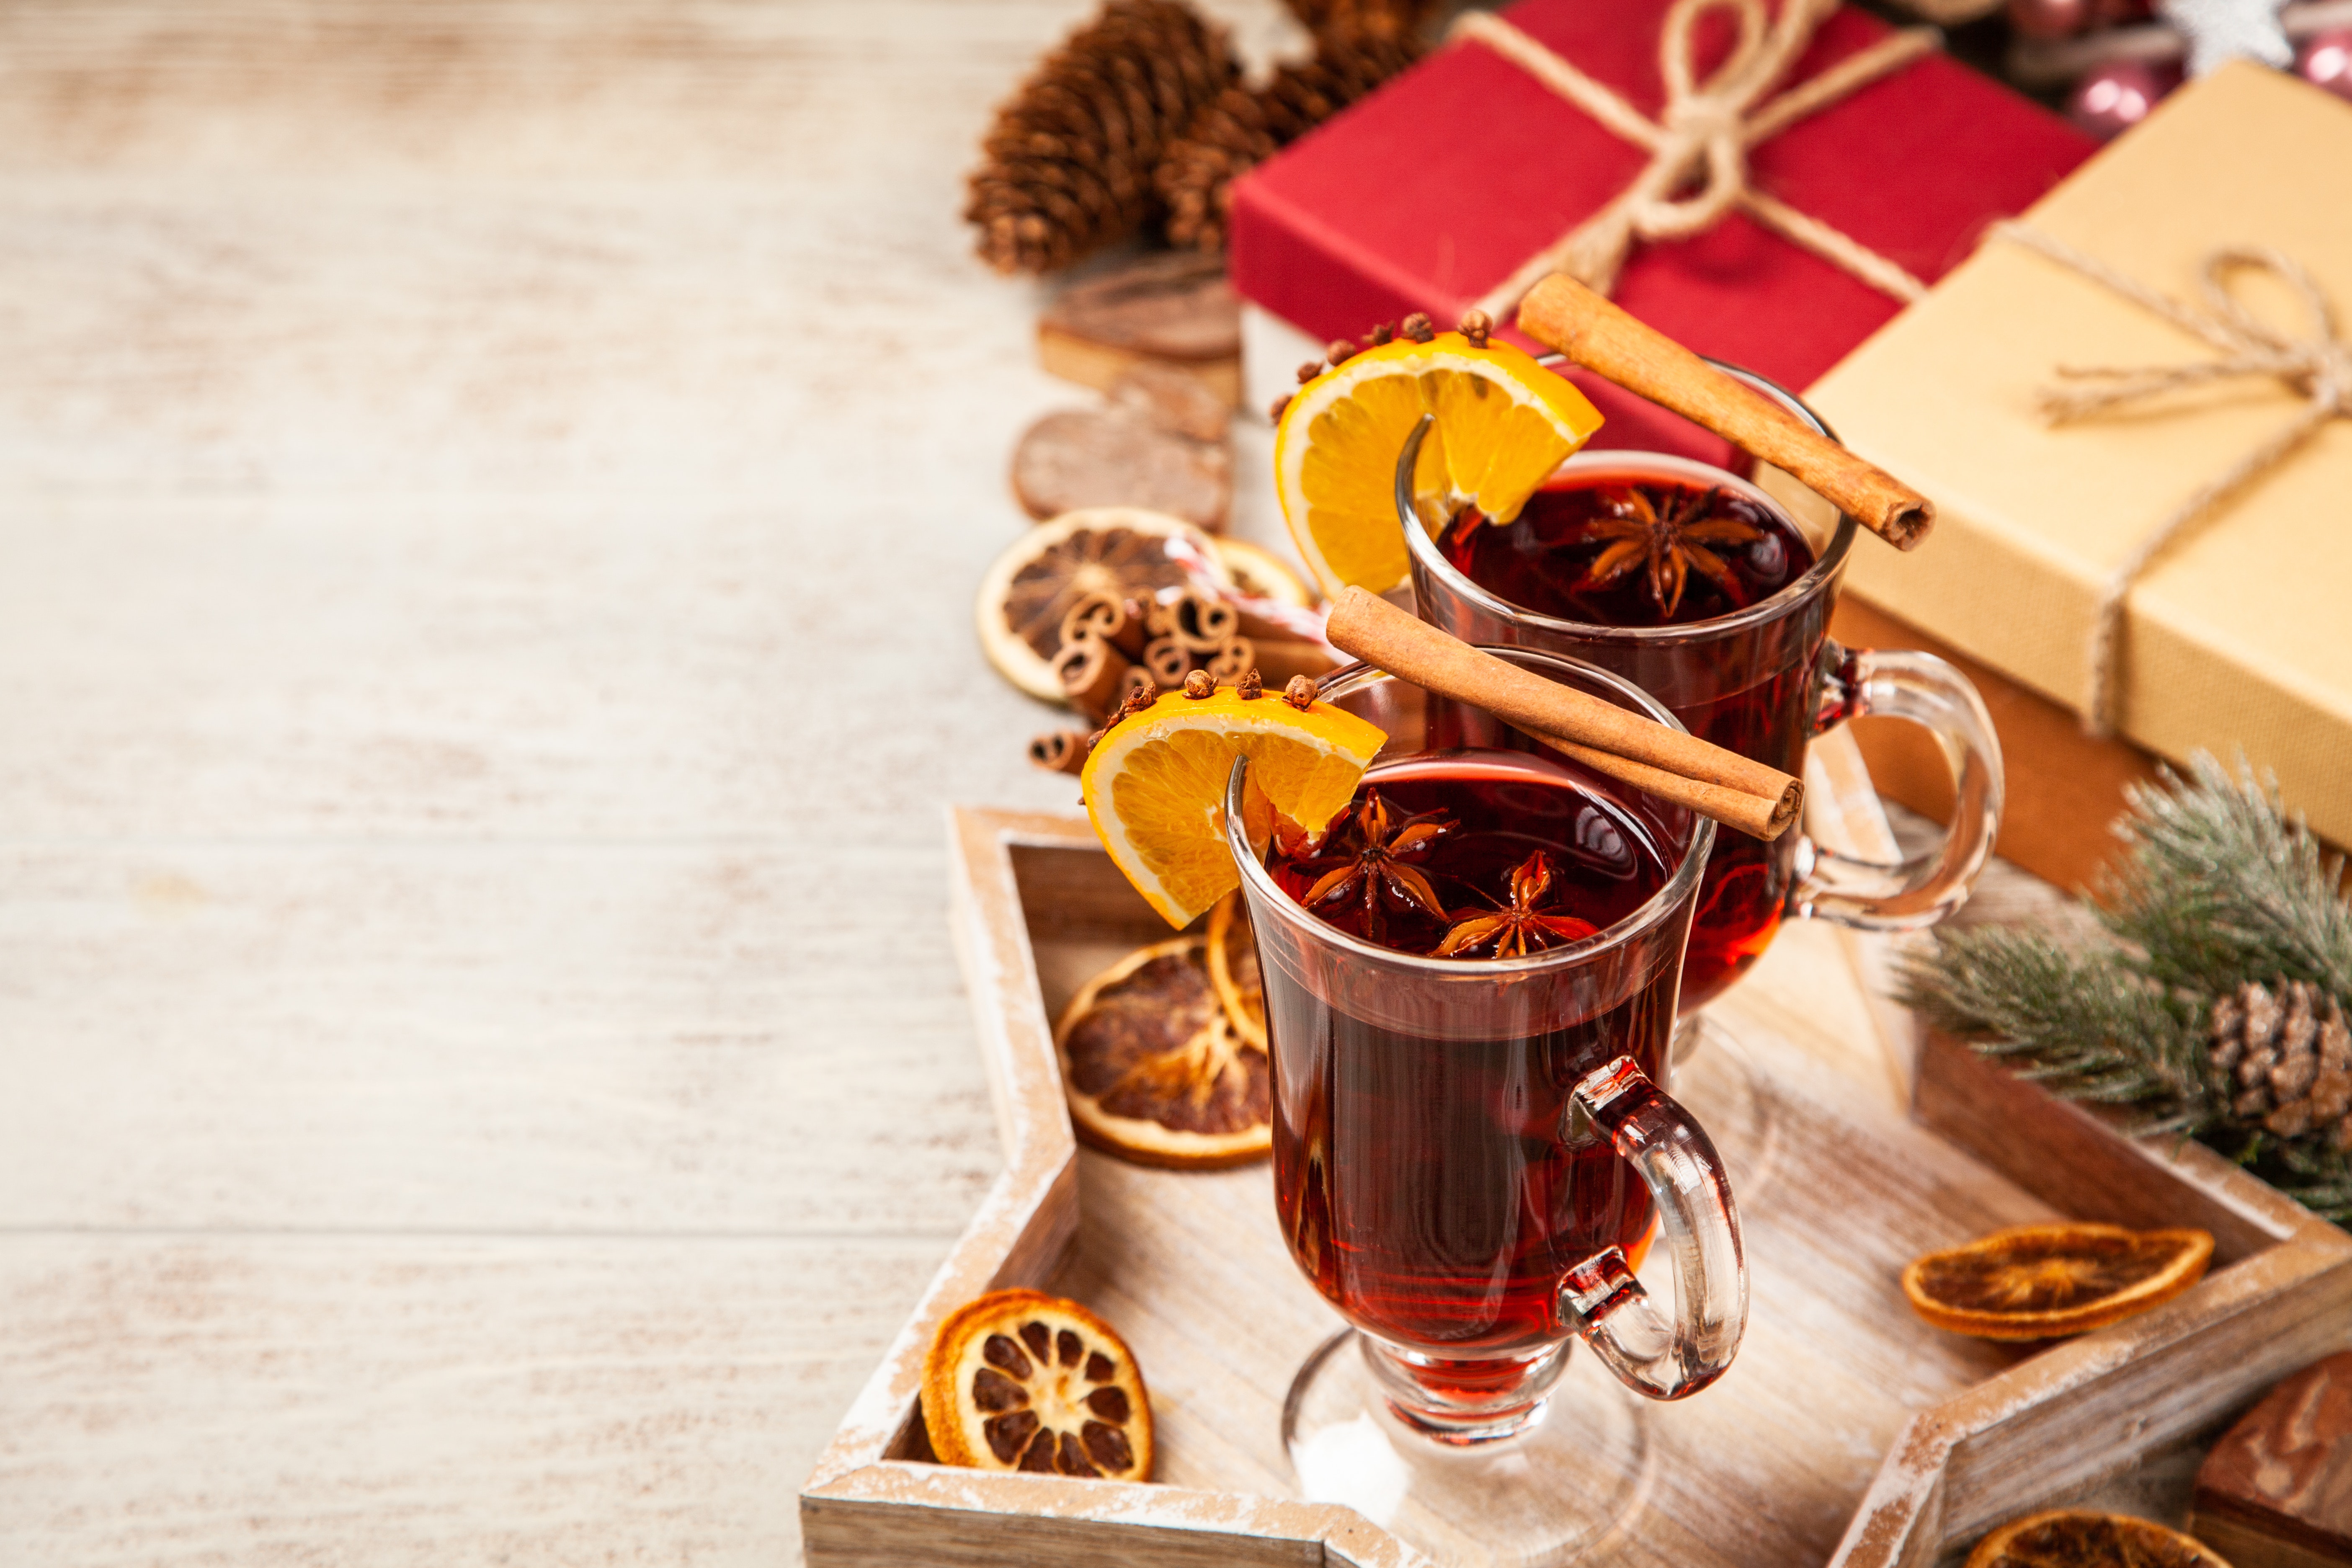
Punsch, drink, liqueur, food, mulled wine, distilled beverage, chinese herb tea, cuisine, drinkware, grog, tableware